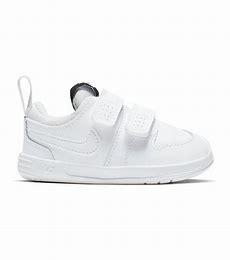
Brand: Nike
Model: Pico 5